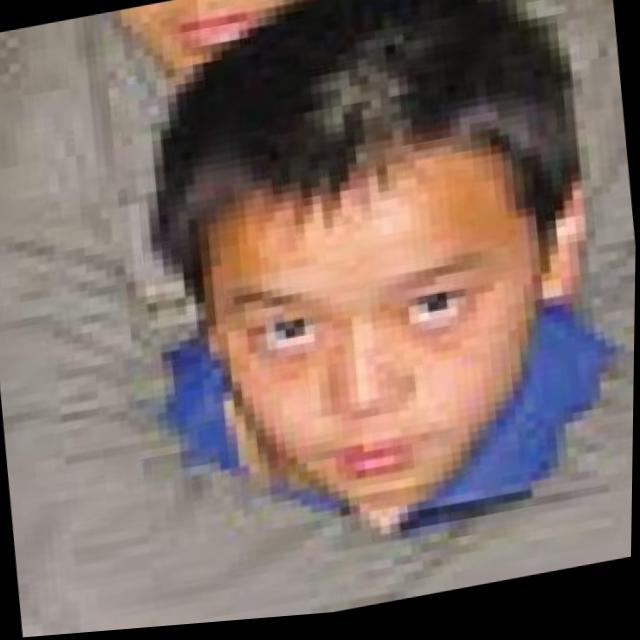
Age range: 13-20